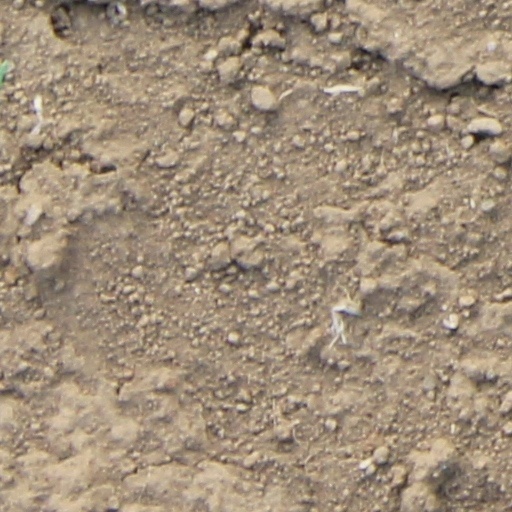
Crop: wheat